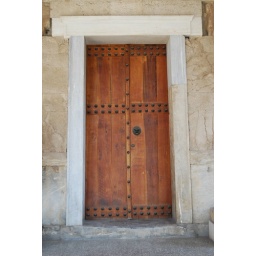
wooden door in Stoa of Attalos